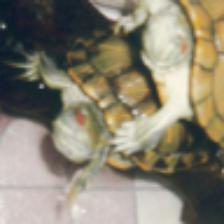
Label: NonHuman